Le Kremlin-Bicêtre

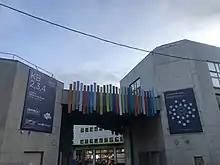
Epitech Paris.

Le Kremlin-Bicêtre also has the computer science schools EPITA and EPITECH. The computer programming school Coding Academy, IONIS School of Technology and Management, the Web@cademie and the school E-Artsup are also located in the commune.